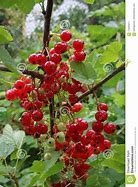
Label: redcurrant